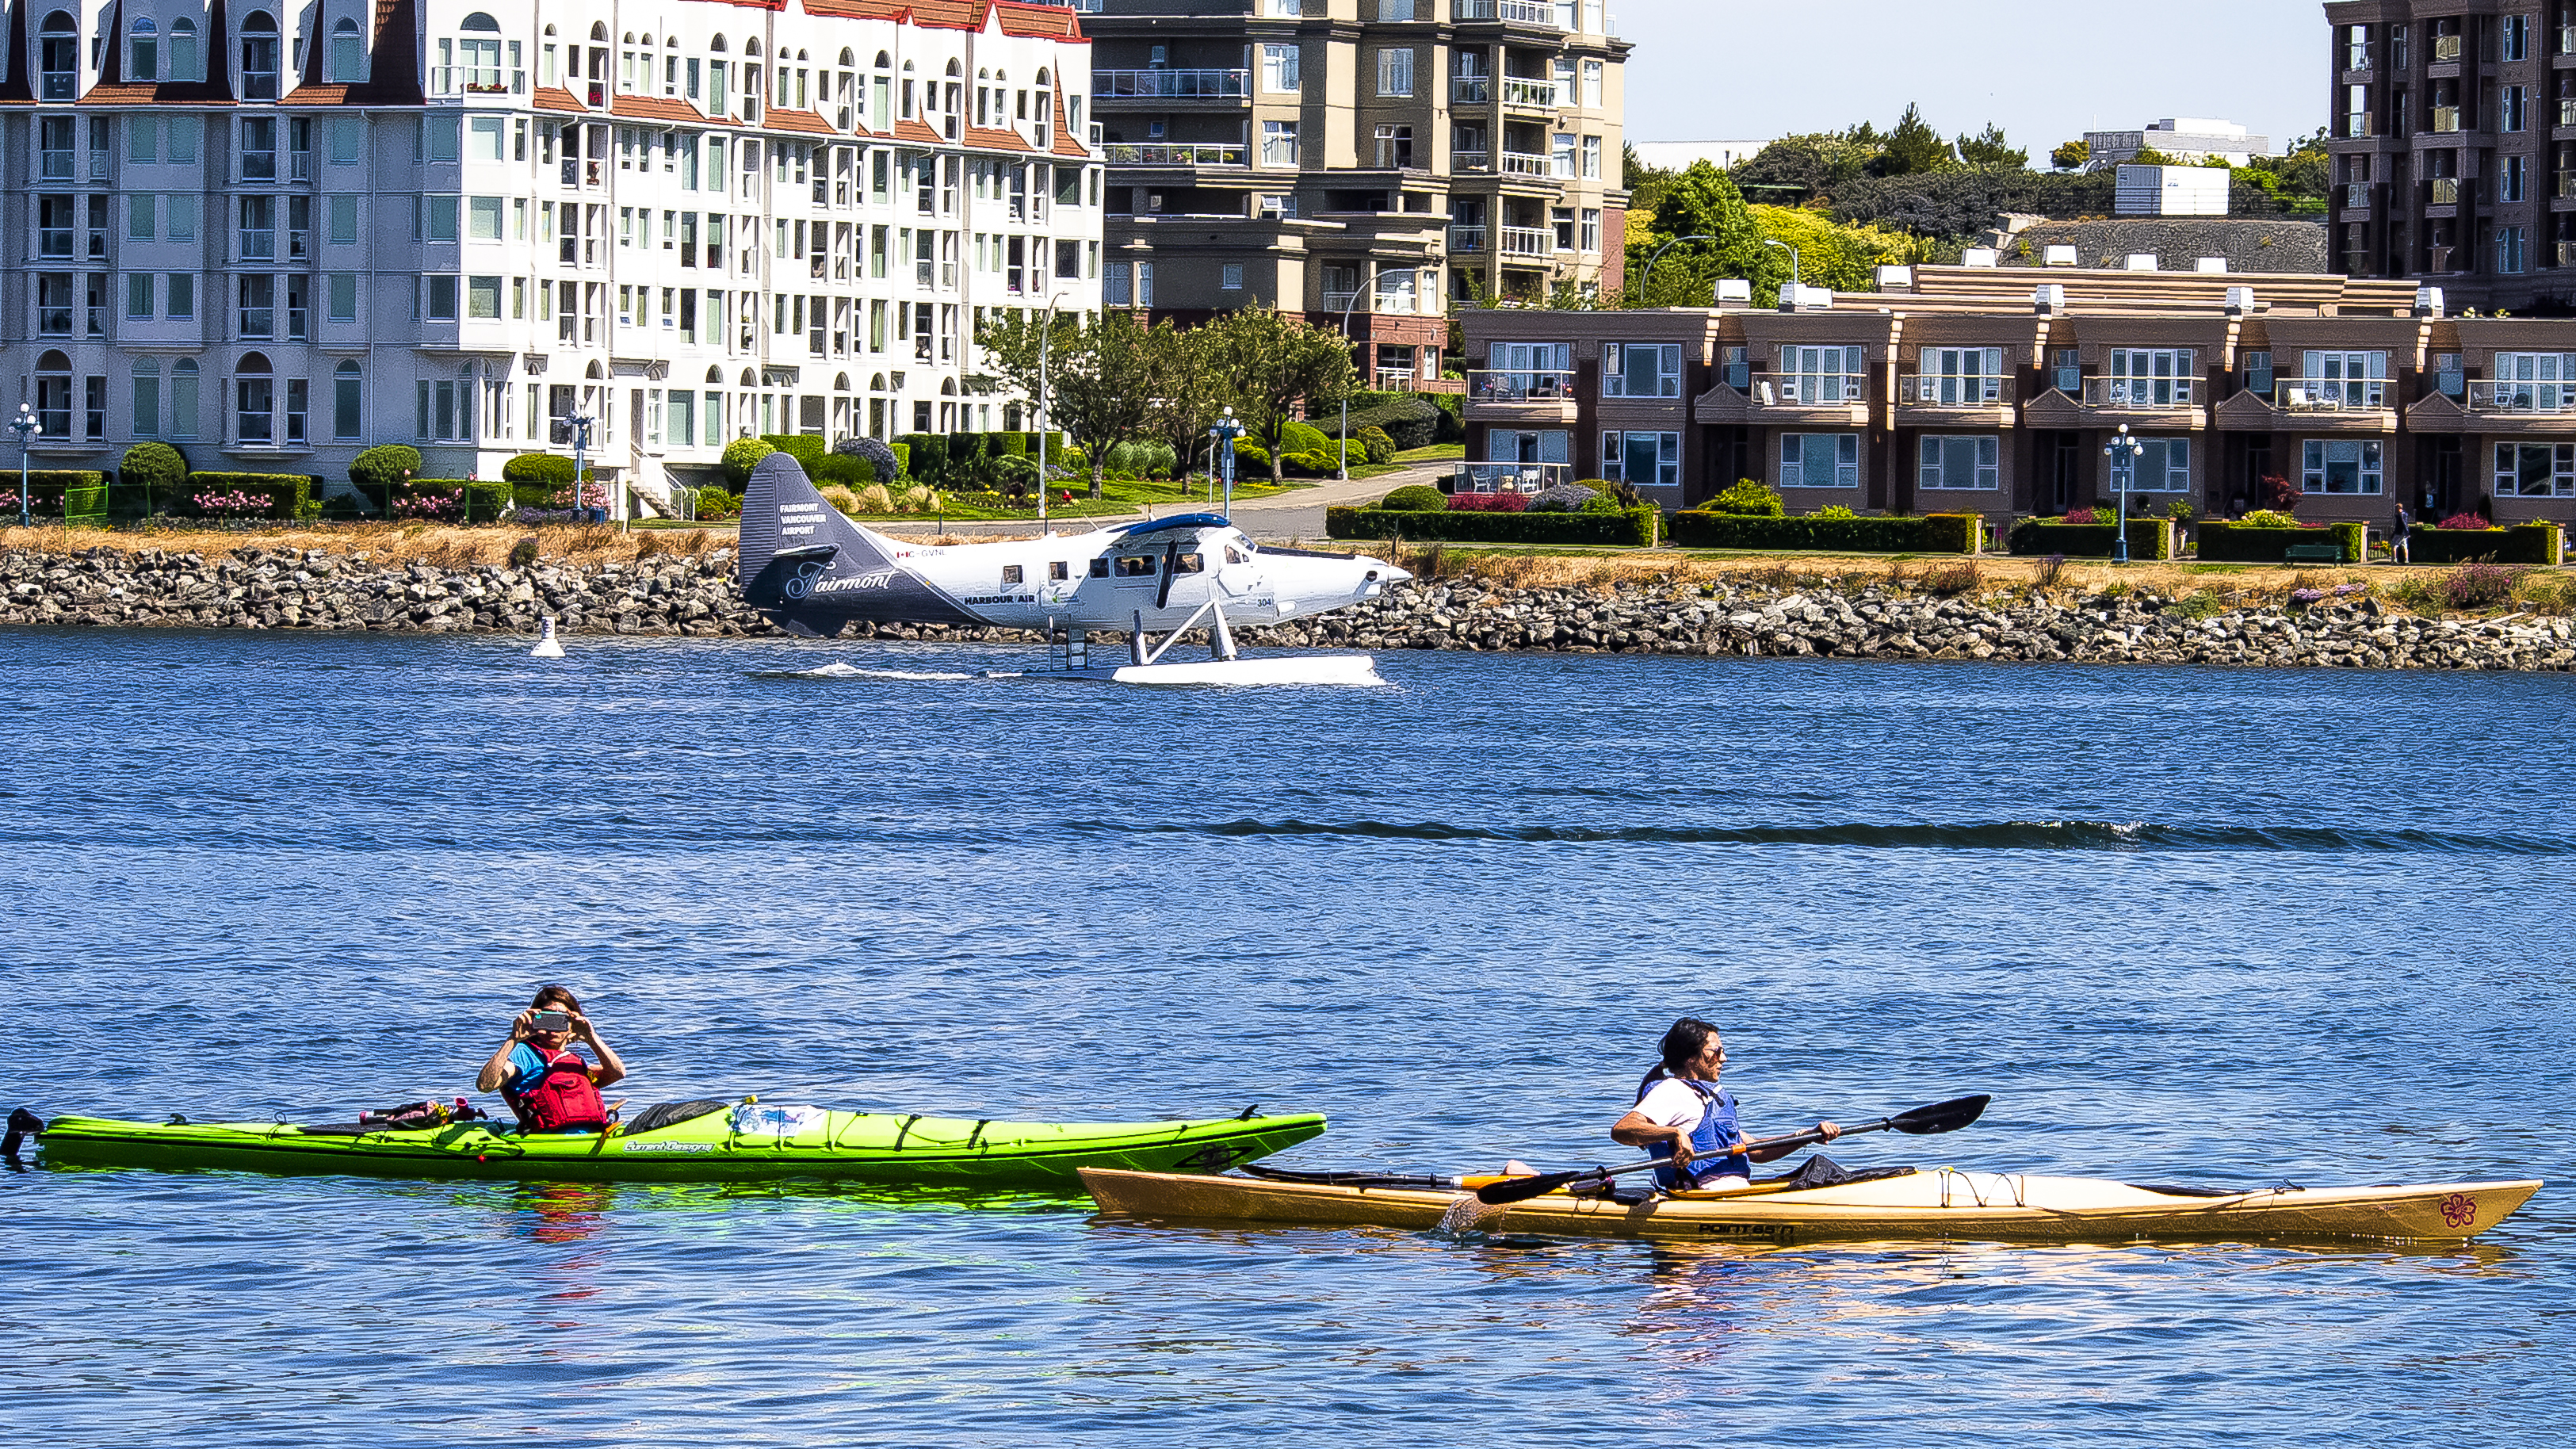
water, outdoor, sport, boat, river, tourist, motion, paddle, vehicle, float, movement, leisure, kayak, sports equipment, creativecommons, boating, canada, picture, plan, victoria, kayaking, wharf, landing, watercraft, rowing, timing, perfect, seaplane, canoeing, floatplane, taker, activies, sea kayak, watercraft rowing